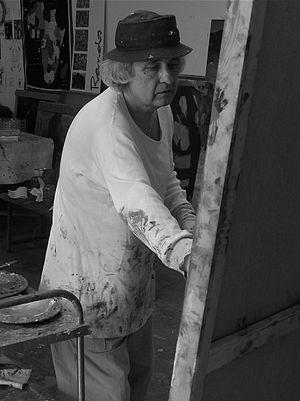
Jorge Rando est un peintre et sculpteur espagnol, considéré comme un des artistes les plus connus du mouvement néo-expressionniste. Une étude internationale, Les grandes figures de l’expressionnisme et du Néo-expressionnisme, réalisée par le Musée d’Art Moderne de Salzbourg, a identifié Rando comme l’un des meilleurs exemples du néo-expressionnisme dans le monde. L’étude a sélectionné Rando et Miguel Barcelό comme seuls représentants de ce mouvement artistique en Espagne. C’est donc en hommage à la carrière artistique prolifique de Rando que le premier musée expressionniste en Espagne porte son nom : Musée Jorge Rando. Le peintre vit actuellement entre Malaga en Espagne et Hambourg en Allemagne ; deux pays où son œuvre a bénéficié d’une grande reconnaissance. Le Musée Jorge Rando a été inauguré en Espagne en 2014, dans la ville de naissance de l’artiste, Malaga, récemment devenue la nouvelle ville phare de la culture en Europe, grâce à ses musées d’art contemporain remarquables et de plus en plus nombreux.